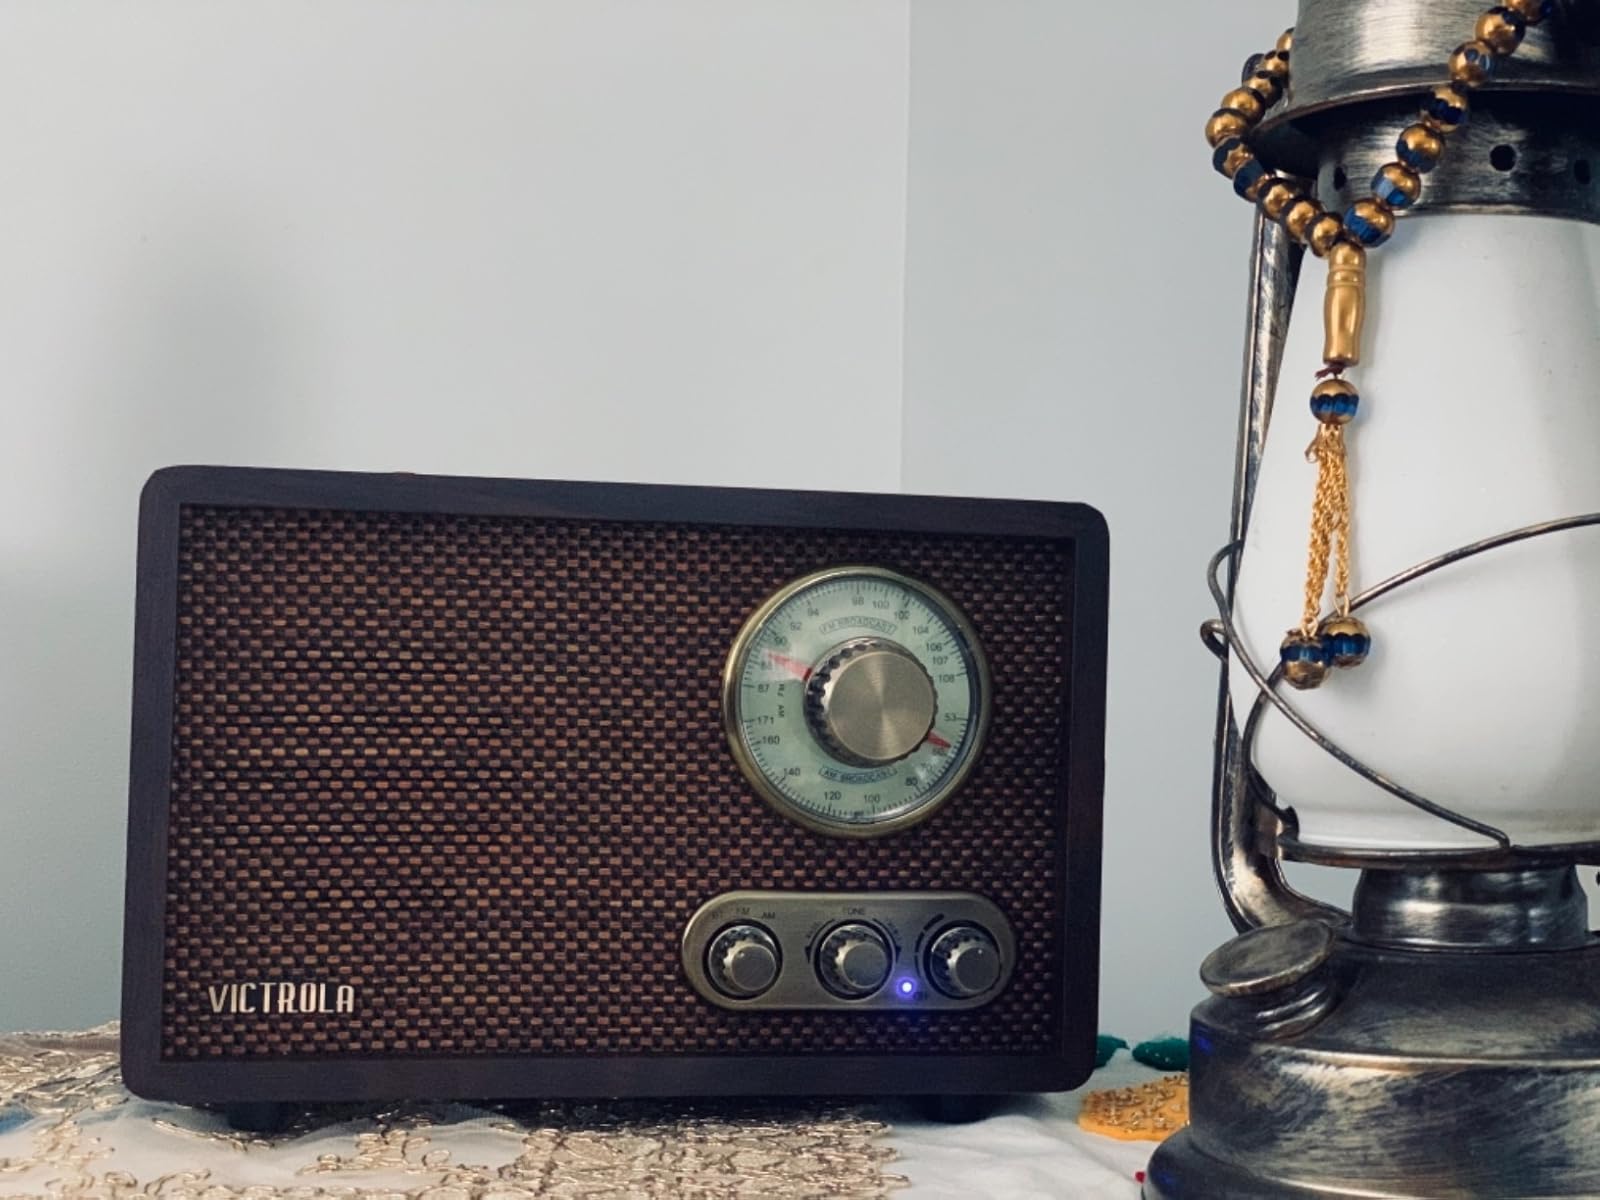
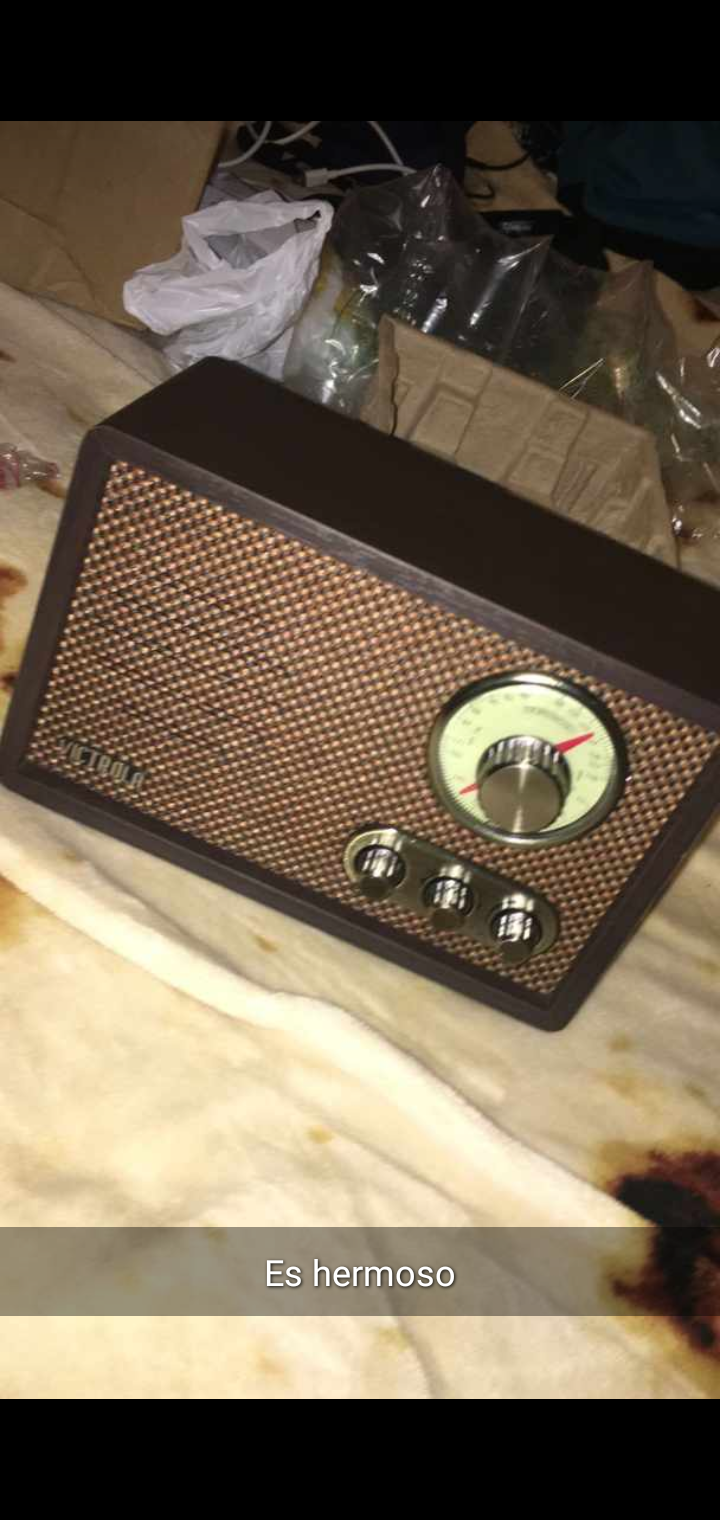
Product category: radio
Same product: yes